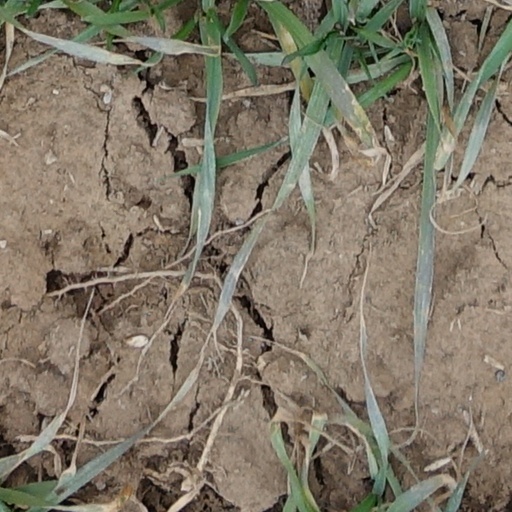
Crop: wheat